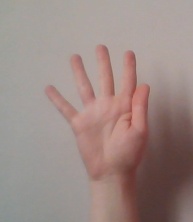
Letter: sheen